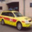
Label: automobile